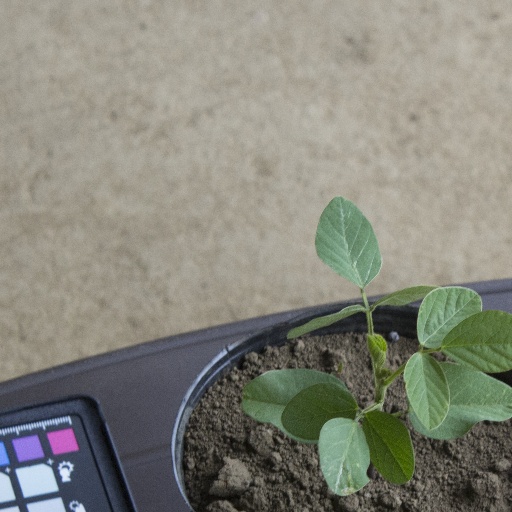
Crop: soybean